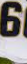
Number: 6